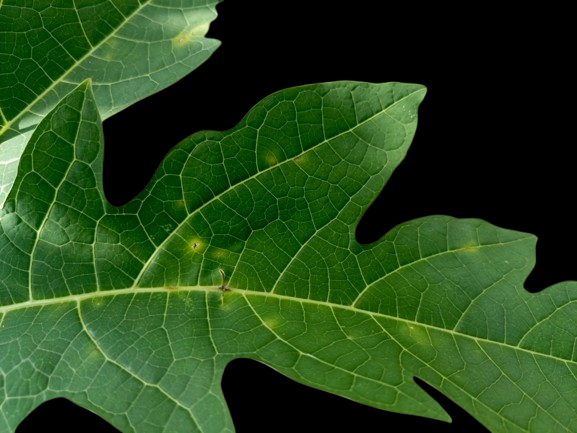
Crop: Papaya
Label: Pathogen_symptoms